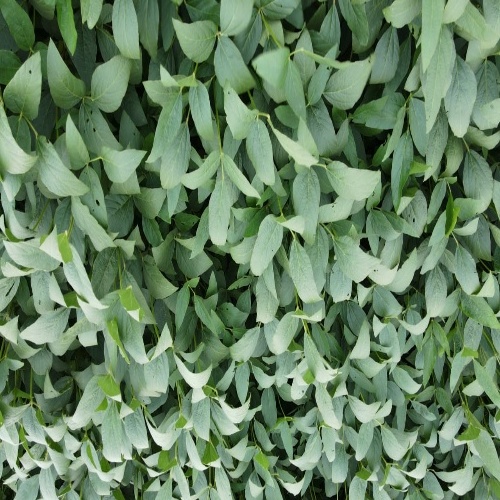
Label: Diabrotica_speciosa